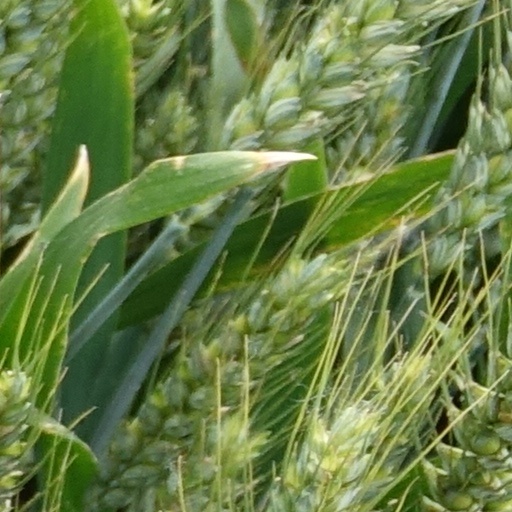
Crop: wheat